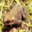
Label: frog